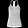
Label: T - shirt / top